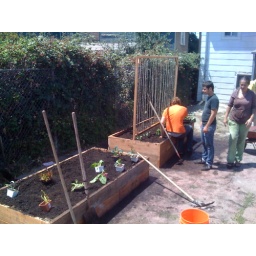
putting the baby plants and flowers in their new home